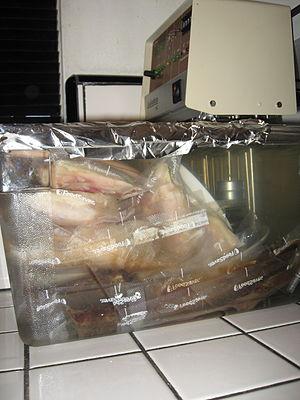
Préparation de denrées alimentaires sous vide.
La cuisine sous vide est une technique de cuisson des aliments conçue pour maintenir l'intégrité des ingrédients et leurs qualités organoleptiques. La cuisine sous-vide se compose de deux phases : d'une part, le conditionnement des produits dans des sacs hermétiques, sans air, au moyen d'une machine sous vide à cloche et d'autre part, en la cuisson des aliments, pendant une période prolongée à des températures relativement basses. La cuisson sous-vide inclut également le réchauffage des aliments.